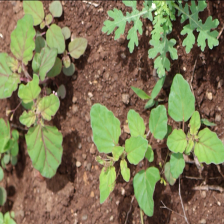
Weed species: Punarnava _(Boerhaavia diffusa)